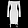
Label: Dress